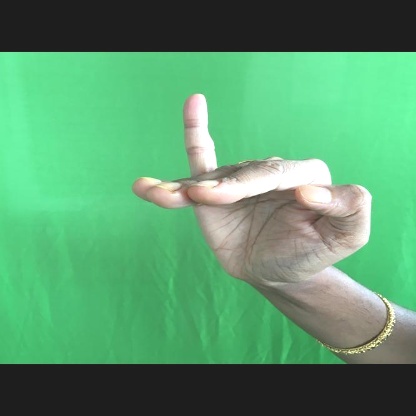
Mudra: Hamsapaksha